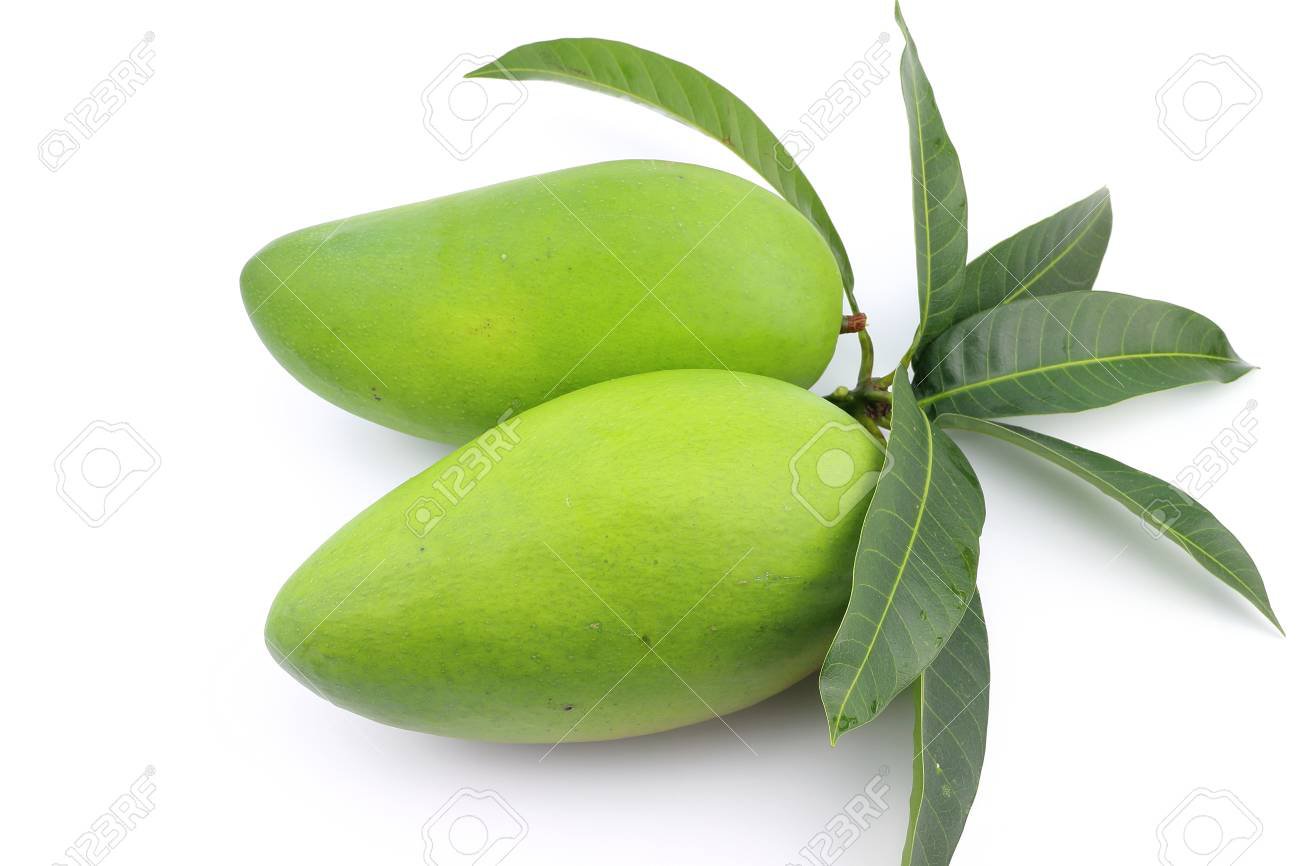
Label: Mango